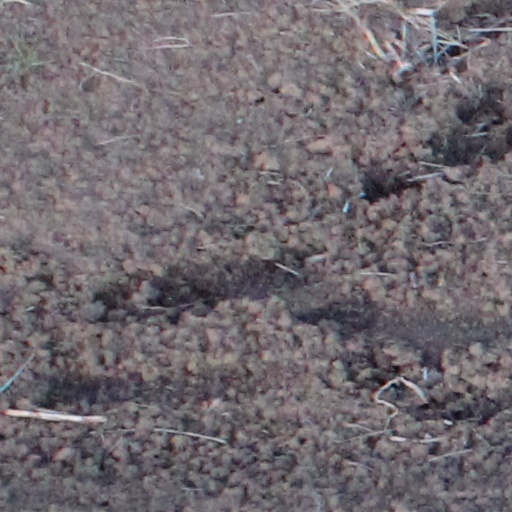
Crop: wheat